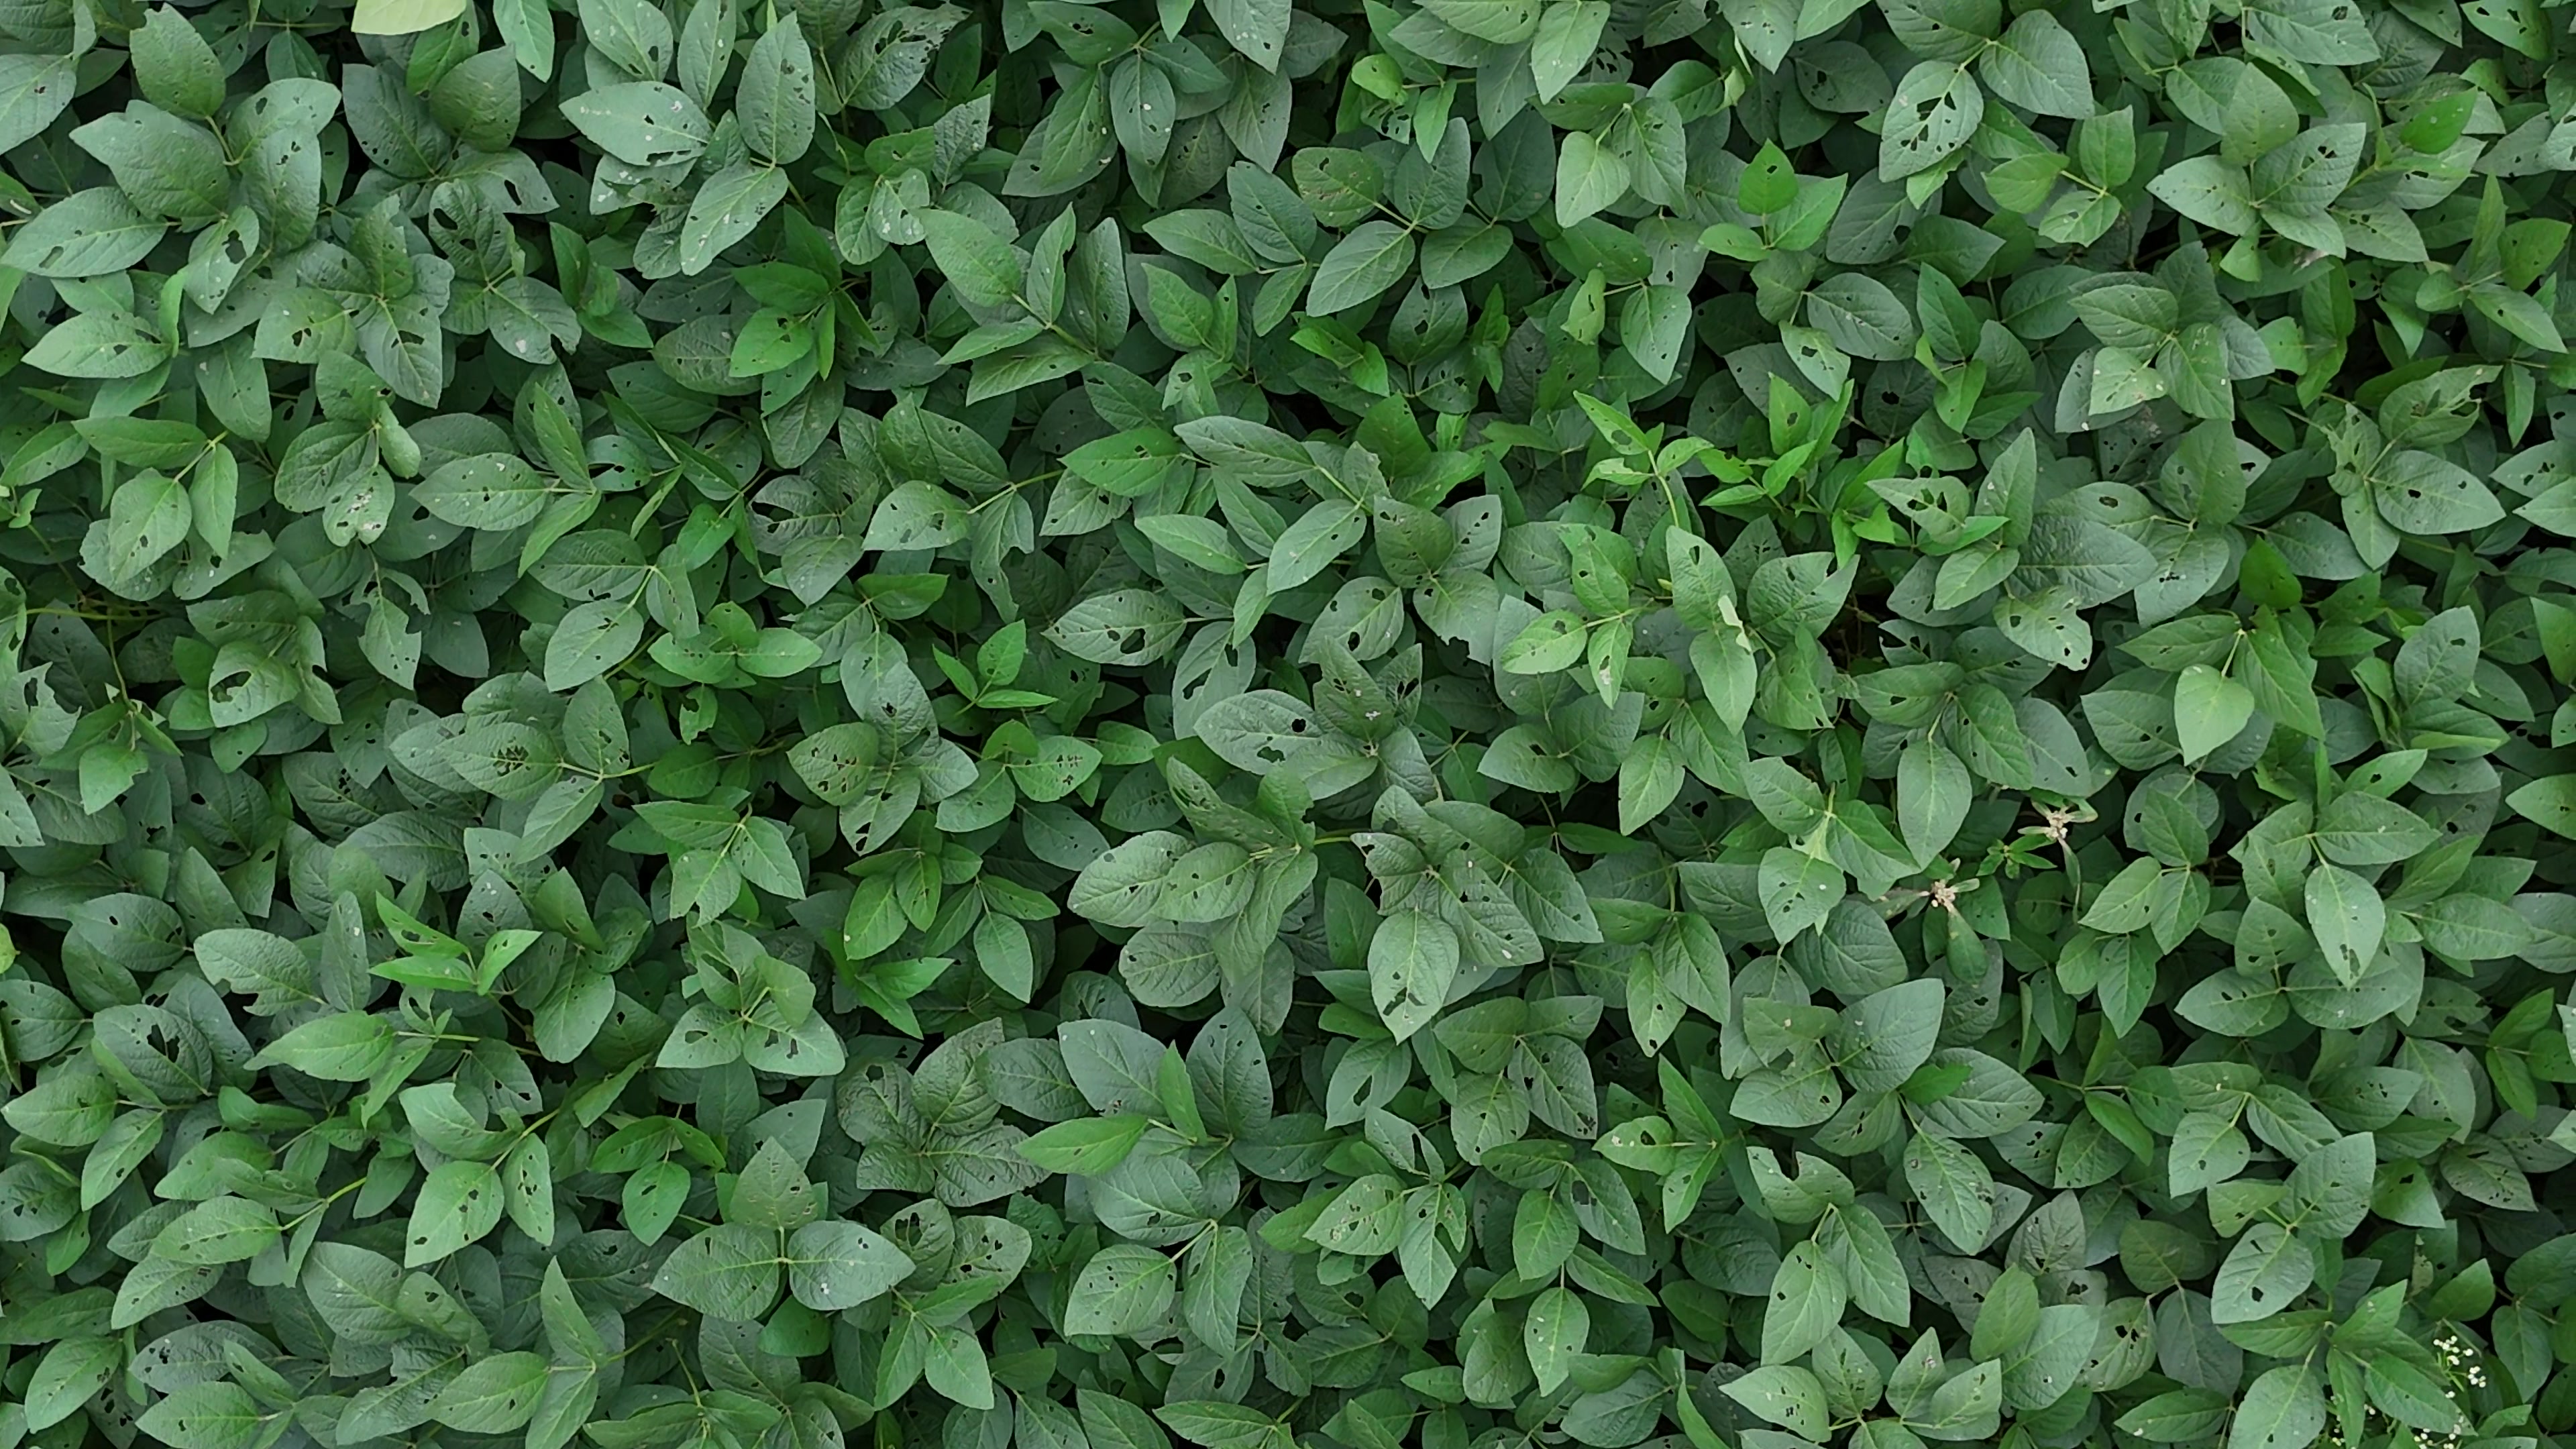
Label: Semilooper_Pest